Kristiania Elektriske Sporvei

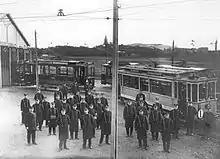
Staff and trams posing at Majorstuen in 1912

From the company's opening it had charged 10 øre for a ride, but this was raised to 15 øre in 1918, a price which would remain unaltered for the rest of its history. To ease management of such an odd amount, token coins were popular. They were sold with a quantity discount and were commonly used in Oslo as a conventional coin worth 15 øre. During this period the country was experiencing inflation. KES and the labor union could not reach an agreement for wage increases and the company was hit by a strike from 11 January to 22 March 1920. It was resolved through the municipality offering to reduce its charges. As part of the agreement, the 5 øre commuter prices in the morning and afternoon were abolished.